Anson Williams

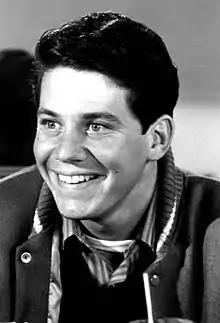
Williams as Potsie Weber in 1974

Unlike Howard and Most, Williams was one of the few to remain through the entire run of the series, although his appearances became less frequent in later seasons. In some episodes, Richie, Potsie, and Ralph formed a band combo that performed at Arnold's Drive-In and other places. As Potsie, Williams actually sang lead vocals for the group. Williams's first wife, Lorrie Mahaffey, portrayed Potsie's girlfriend, Jennifer, in later seasons.